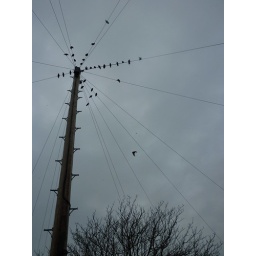
Photoshop black dot from above flying bird